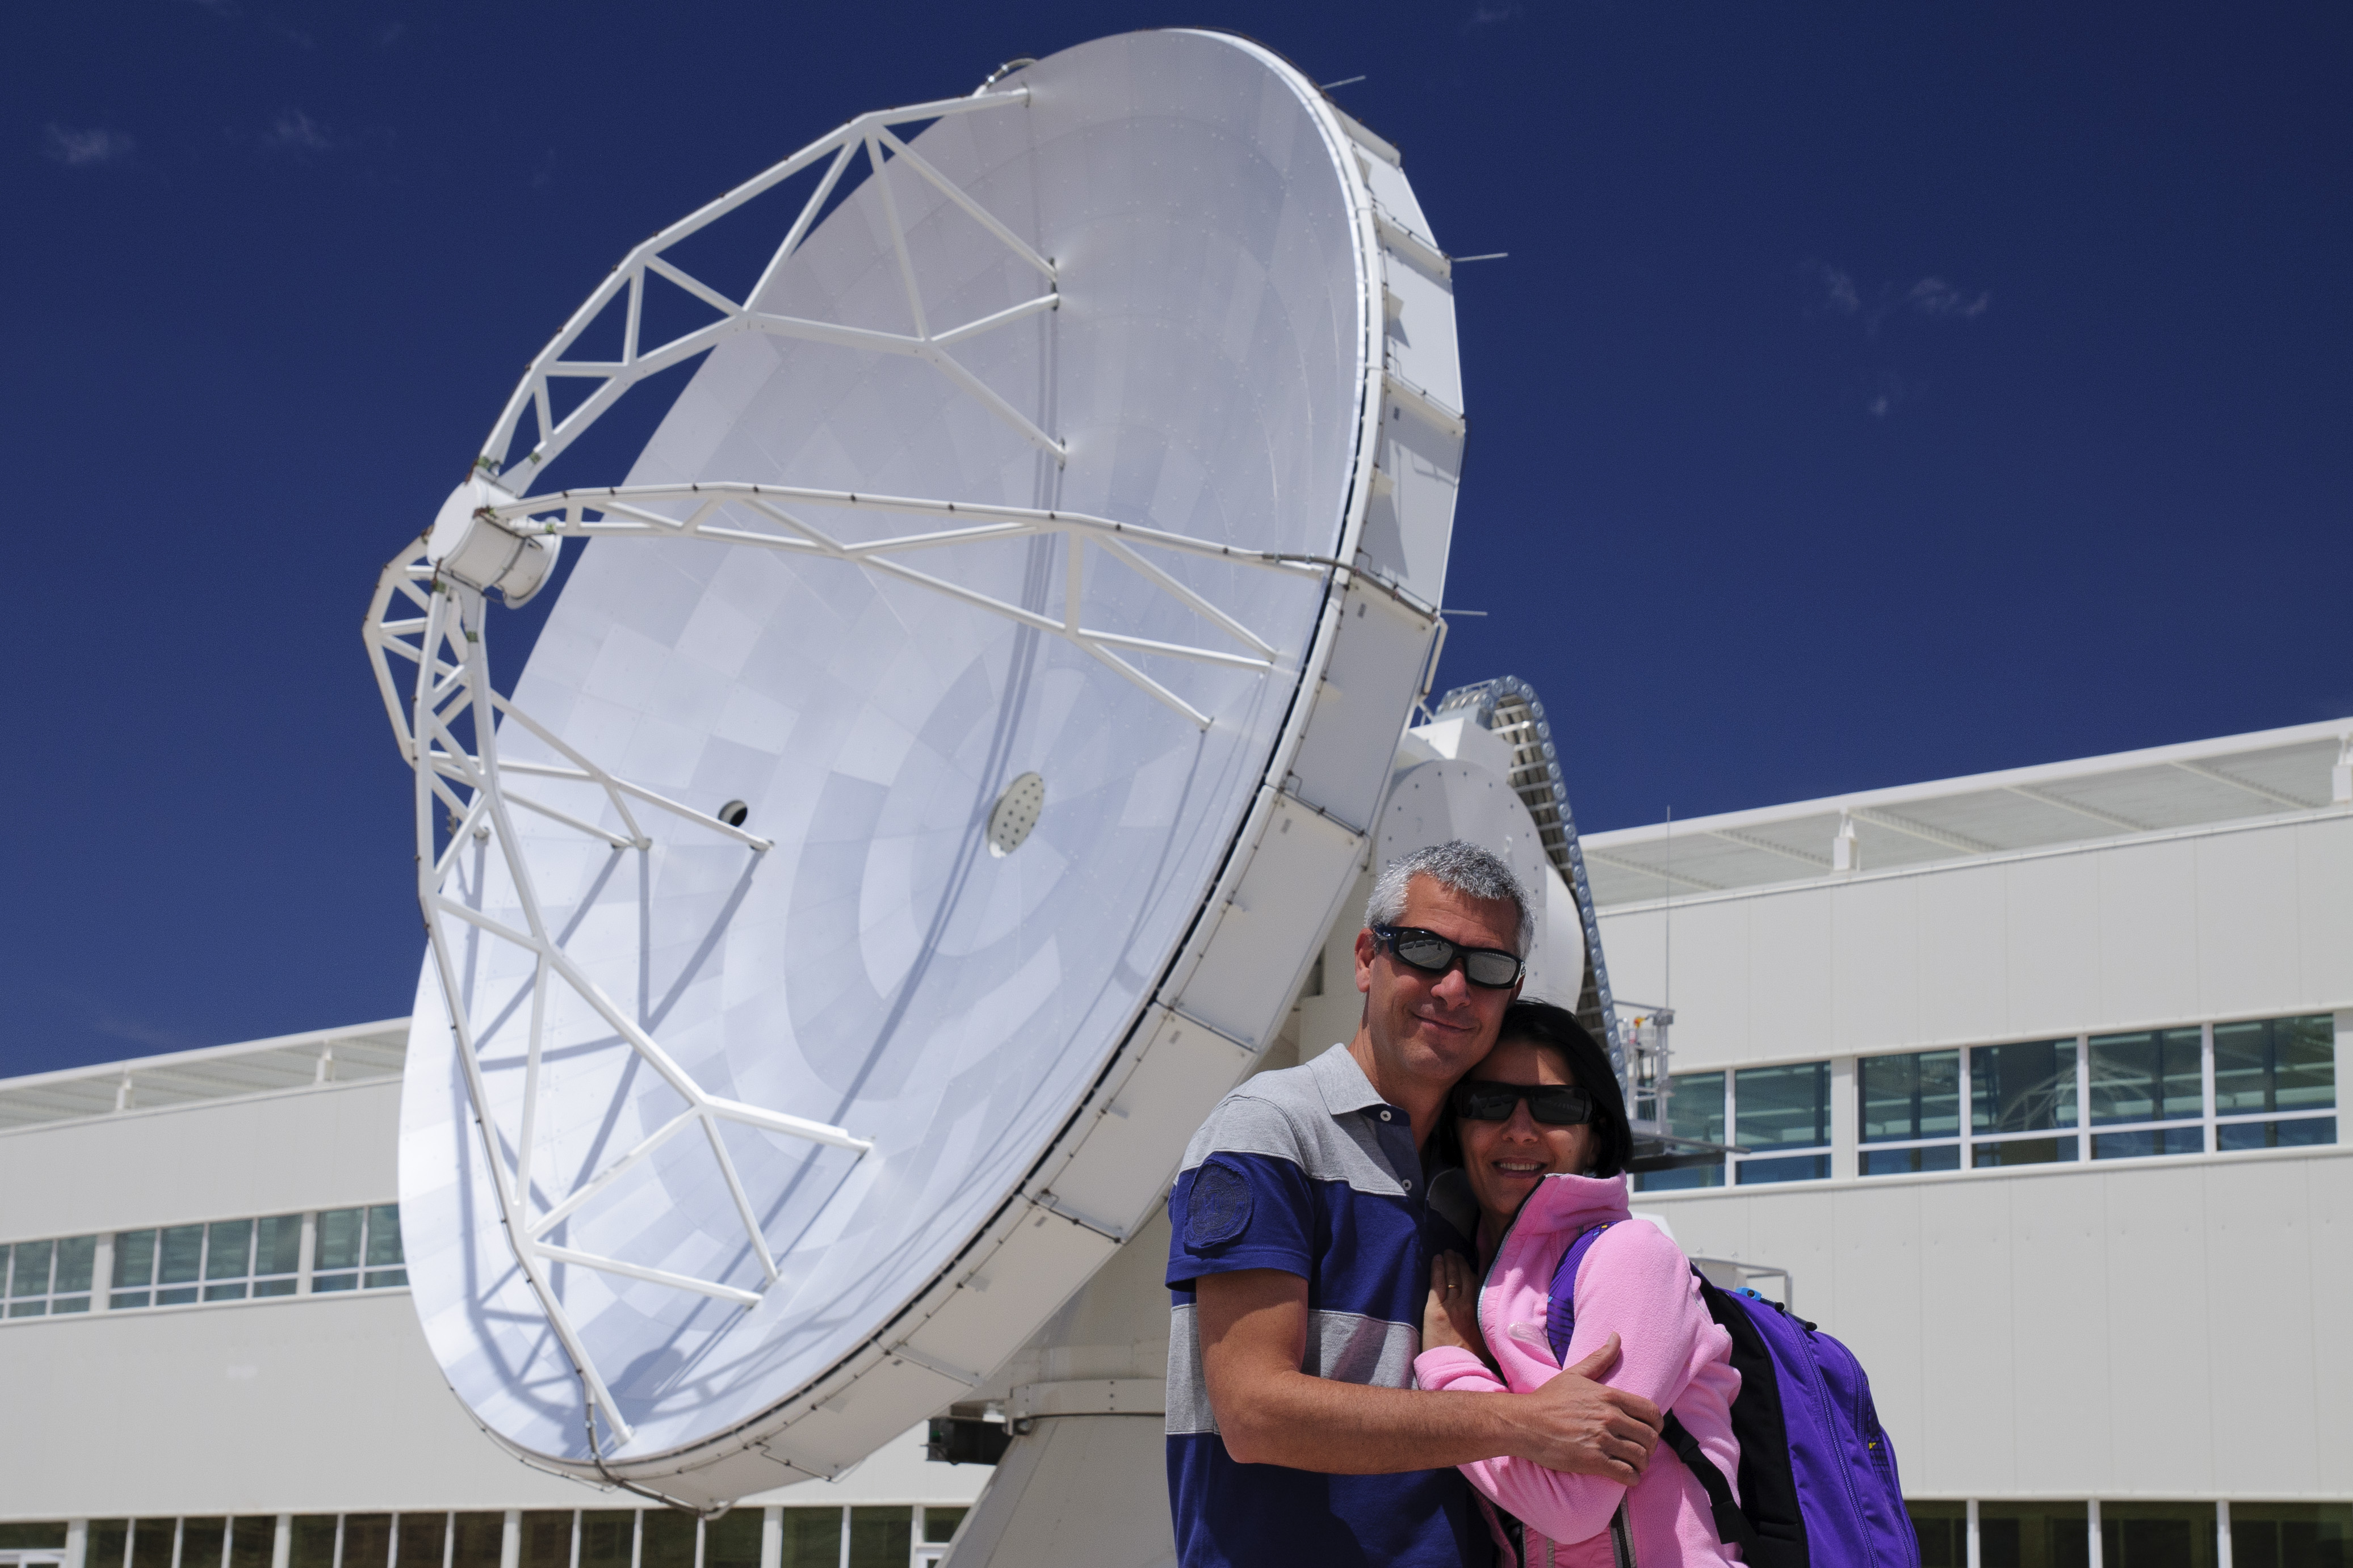
blue, chile, energy, alma, atmosphere of earth